Dir En Grey

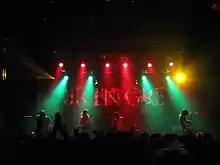
Dir En Grey in Saarbrücken, Germany, in 2009

Dir En Grey continued their Feast of V Senses tour in Europe, with a mixture of festival performances, headlining shows, and one co-headlining show with Killswitch Engage. The festival performances included their third appearances at Rock am Ring and Rock im Park, as well as their initial concerts at Download Festival, Nova Rock, and Metaltown. Among the headlining shows, Dir En Grey were also making debut concerts in Italy and the Czech Republic.